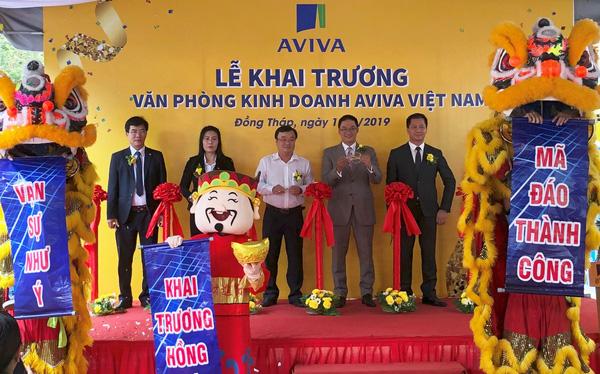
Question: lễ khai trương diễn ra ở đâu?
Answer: ở đồng tháp